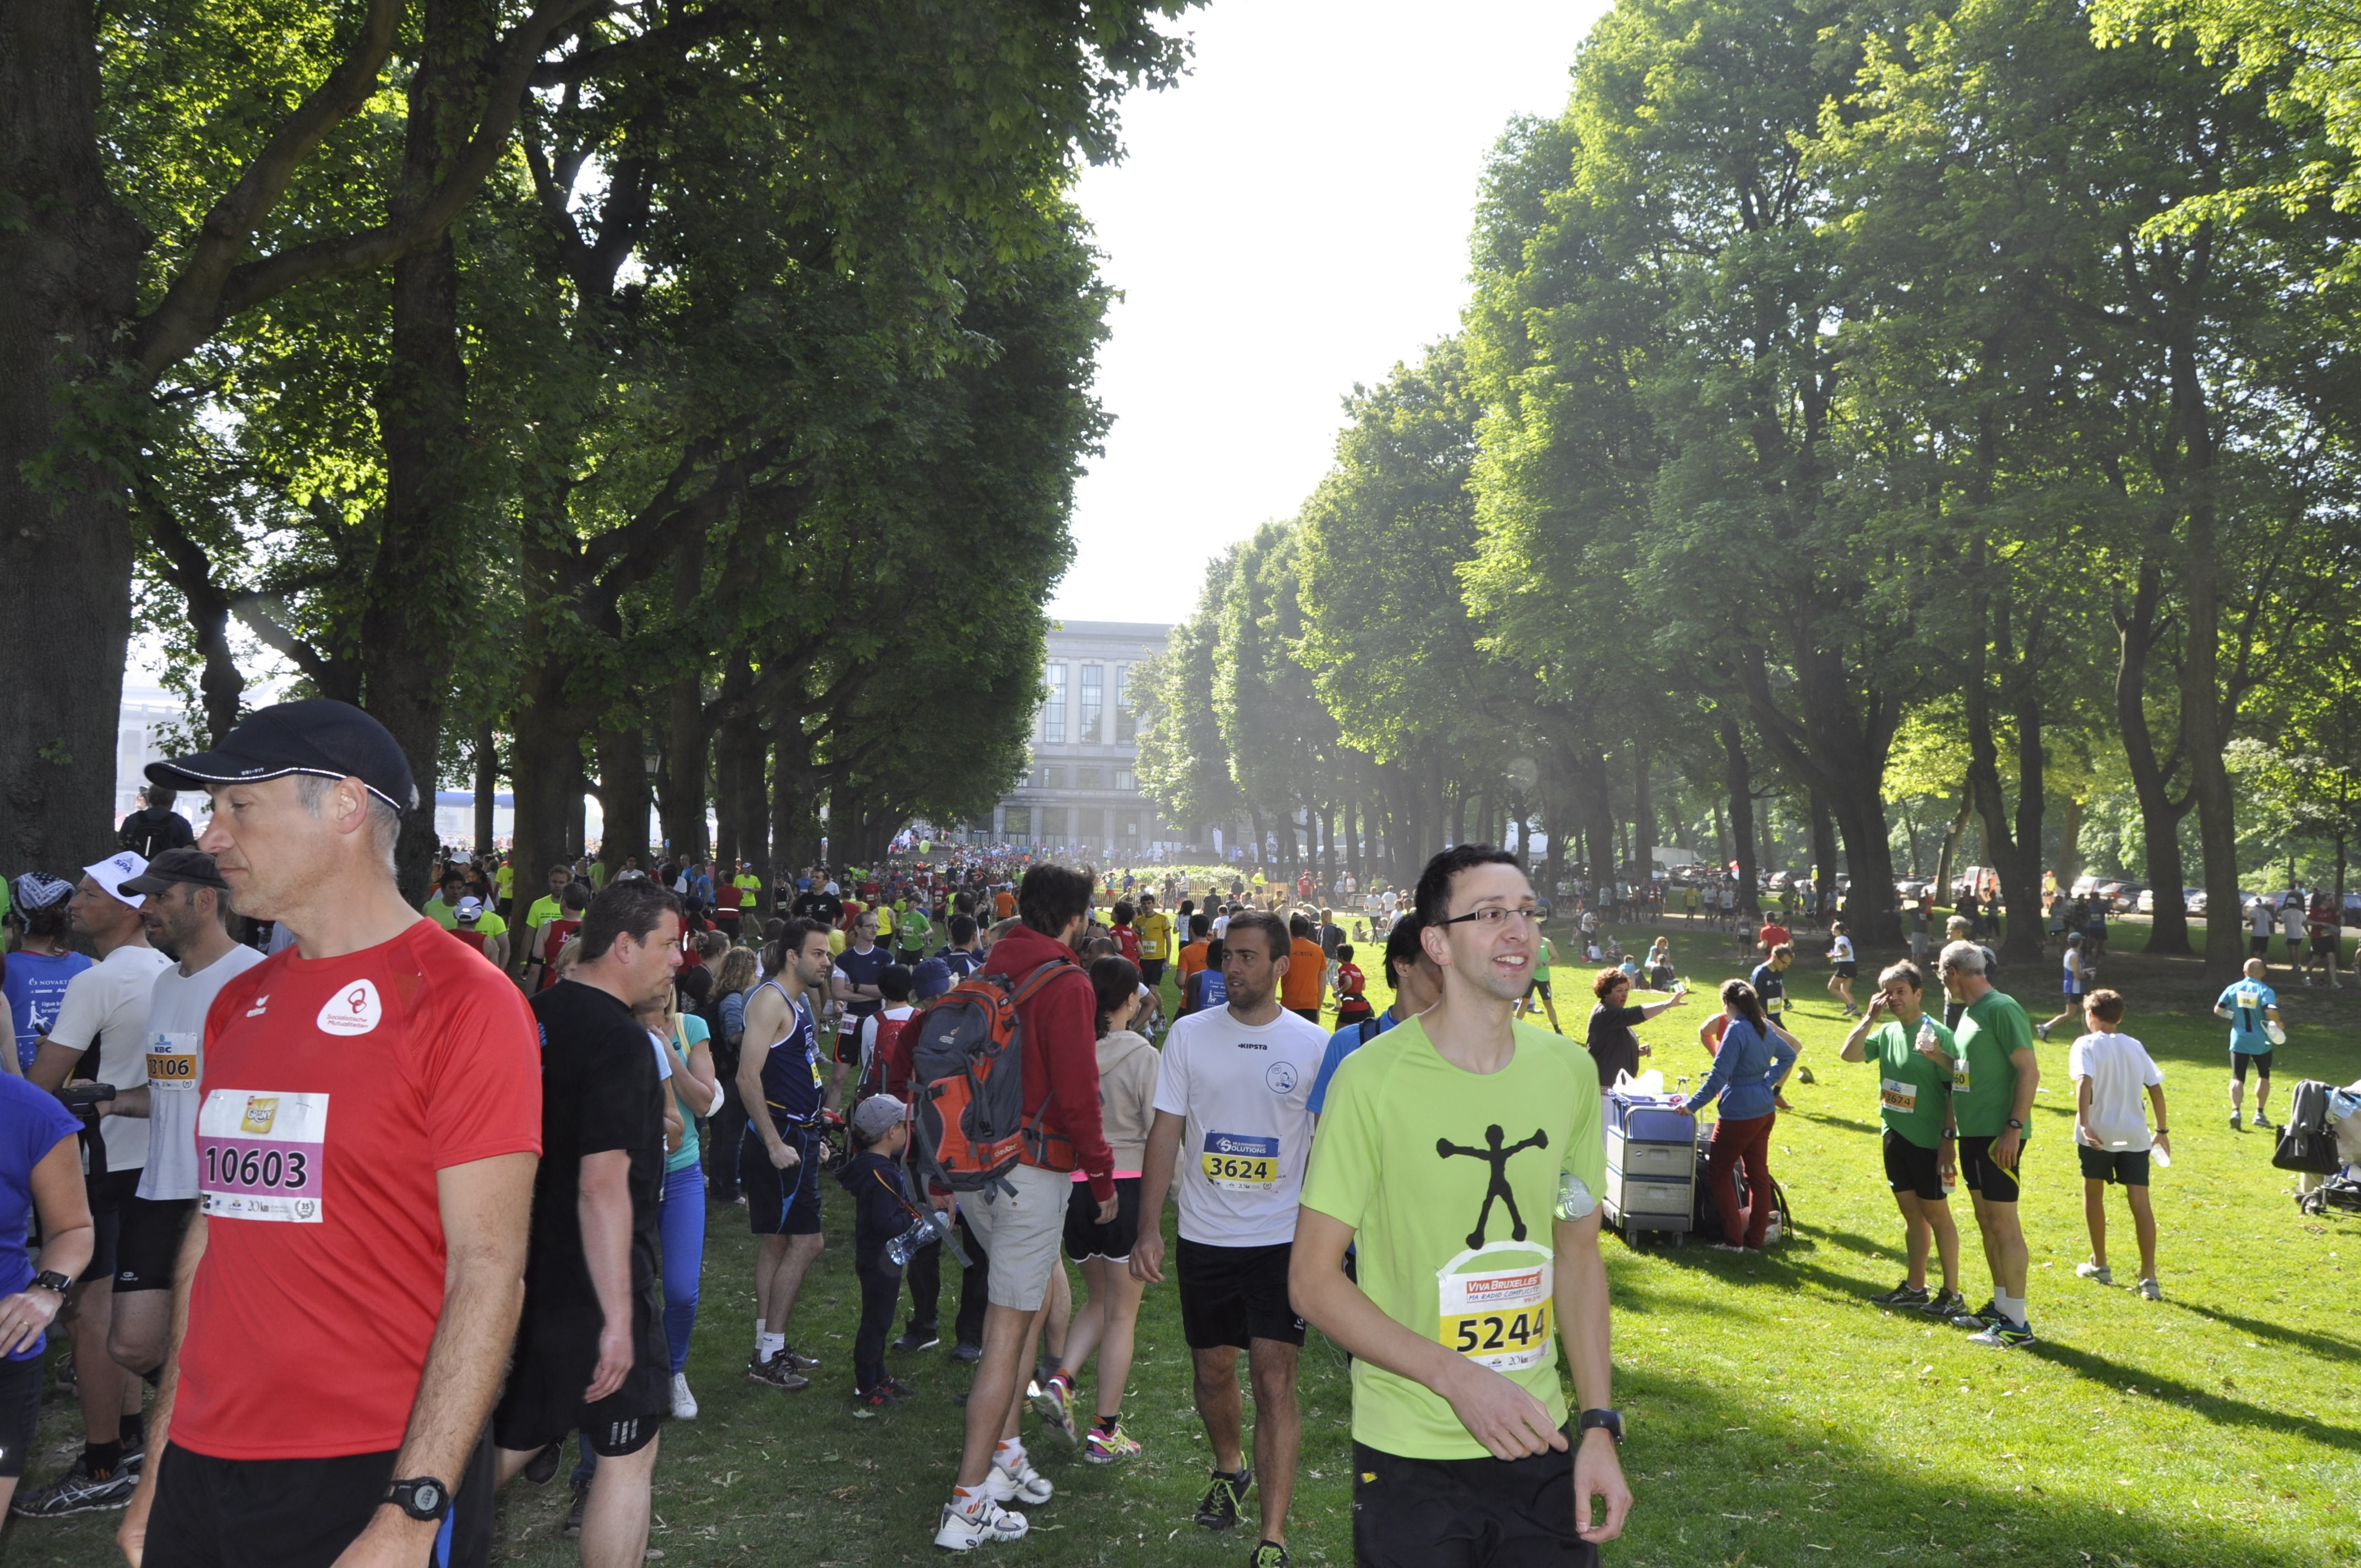
person, running, recreation, race, brussels, marathon, sports, endurance, athletics, physical exercise, outdoor recreation, human action, endurance sports, duathlon, long distance running, cross country running, half marathon